Douglas Macgregor

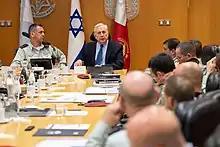
Douglas Macgregor meeting with IDF Chief of the General Staff Lieutenant General Aviv Kochavi

In 2019, Aviv Kochavi, Chief of the Israeli Defense Force General Staff made MacGregor's 2003 book, "Transformation under Fire", required reading for high-ranking officers. On February 17, 2020, Macgregor traveled to Israel to meet with the IDF General Staff and many of its senior officers to discuss General Kohavi's ongoing initiative to transform the IDF for future warfighting missions in the 21st century.